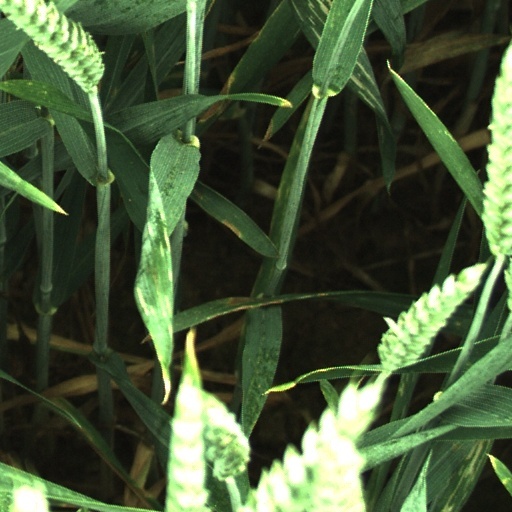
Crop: wheat